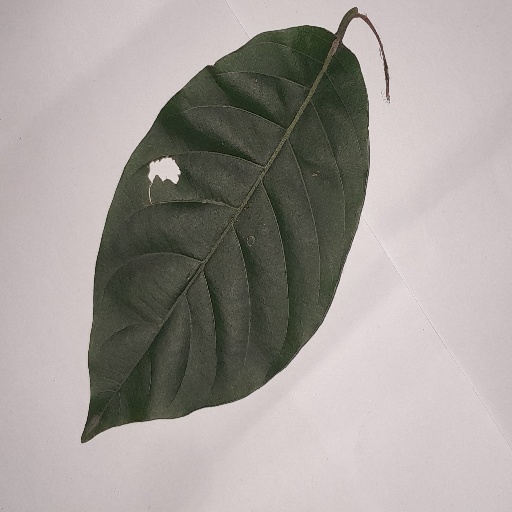
Species: HariTaki
Leaf condition: Shot Hole